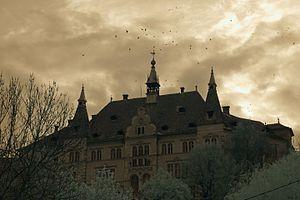
L'hôtel de ville de Sighișoara, en Roumanie est situé près de l'Église du Monastère. Le bâtiment a été construit entre 1887-1888. À l'étage supérieur il y a un hall de style baroque, qui accueille un festival de musique universitaire et de nombreux autres concerts de prestigieux orchestres.